History of Jamshedpur

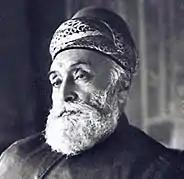

Tata Iron and Steel Company, established on 27 August 1907 with a capital of Rs 2 crore, began construction work of the factory and the city on 27 February 1908. By the year 1910, the population of Jamshedpur was only six thousand. It was during this time that the dam and water distribution on Swarnarekha were initiated. A significant milestone in TISCO was achieved in 1911 when pig iron was produced for the first time. The outbreak of the First World War in 1914 provided the company with a better opportunity for growth. Subsequently, in 1915, employees at TISCO started receiving free medical services. In 1916, the city saw the establishment of Mrs. KMP's School and the operation of two buses by Tata Company from Kalimati station to Bistupur.